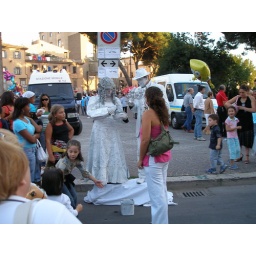
Joy, a girl in the USAC group, with street entertainers for Santa Rosa festival